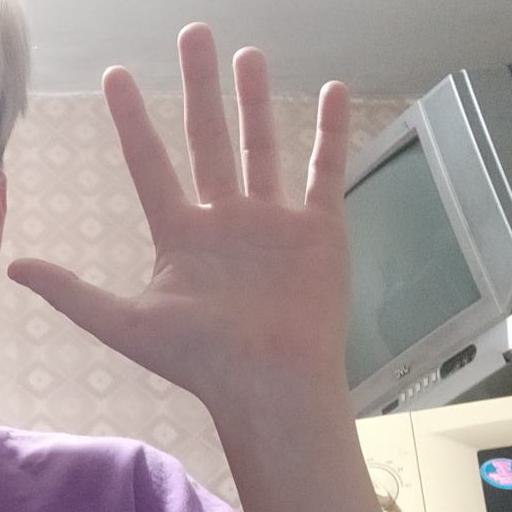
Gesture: palm